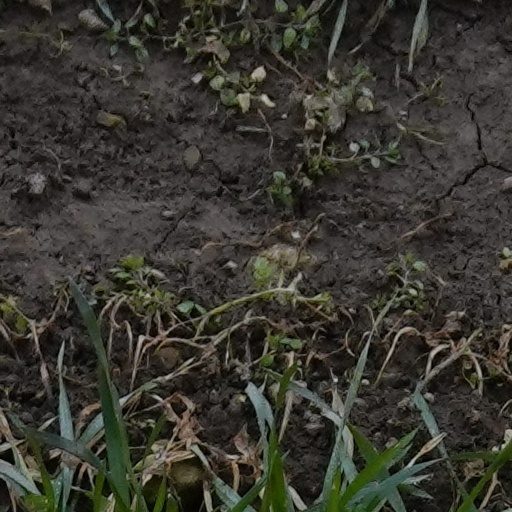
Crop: wheat